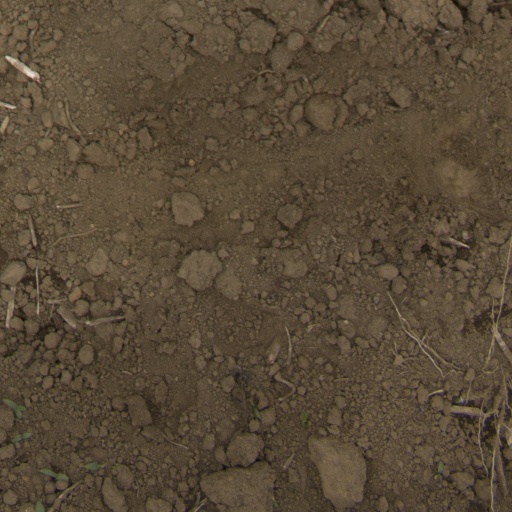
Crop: Jerusalem artichoke